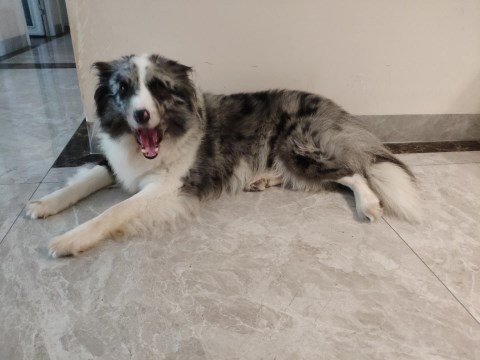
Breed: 2594-n000109-Border_collie